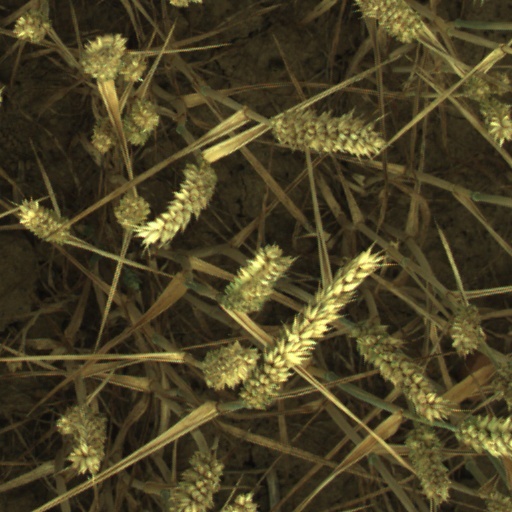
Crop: wheat